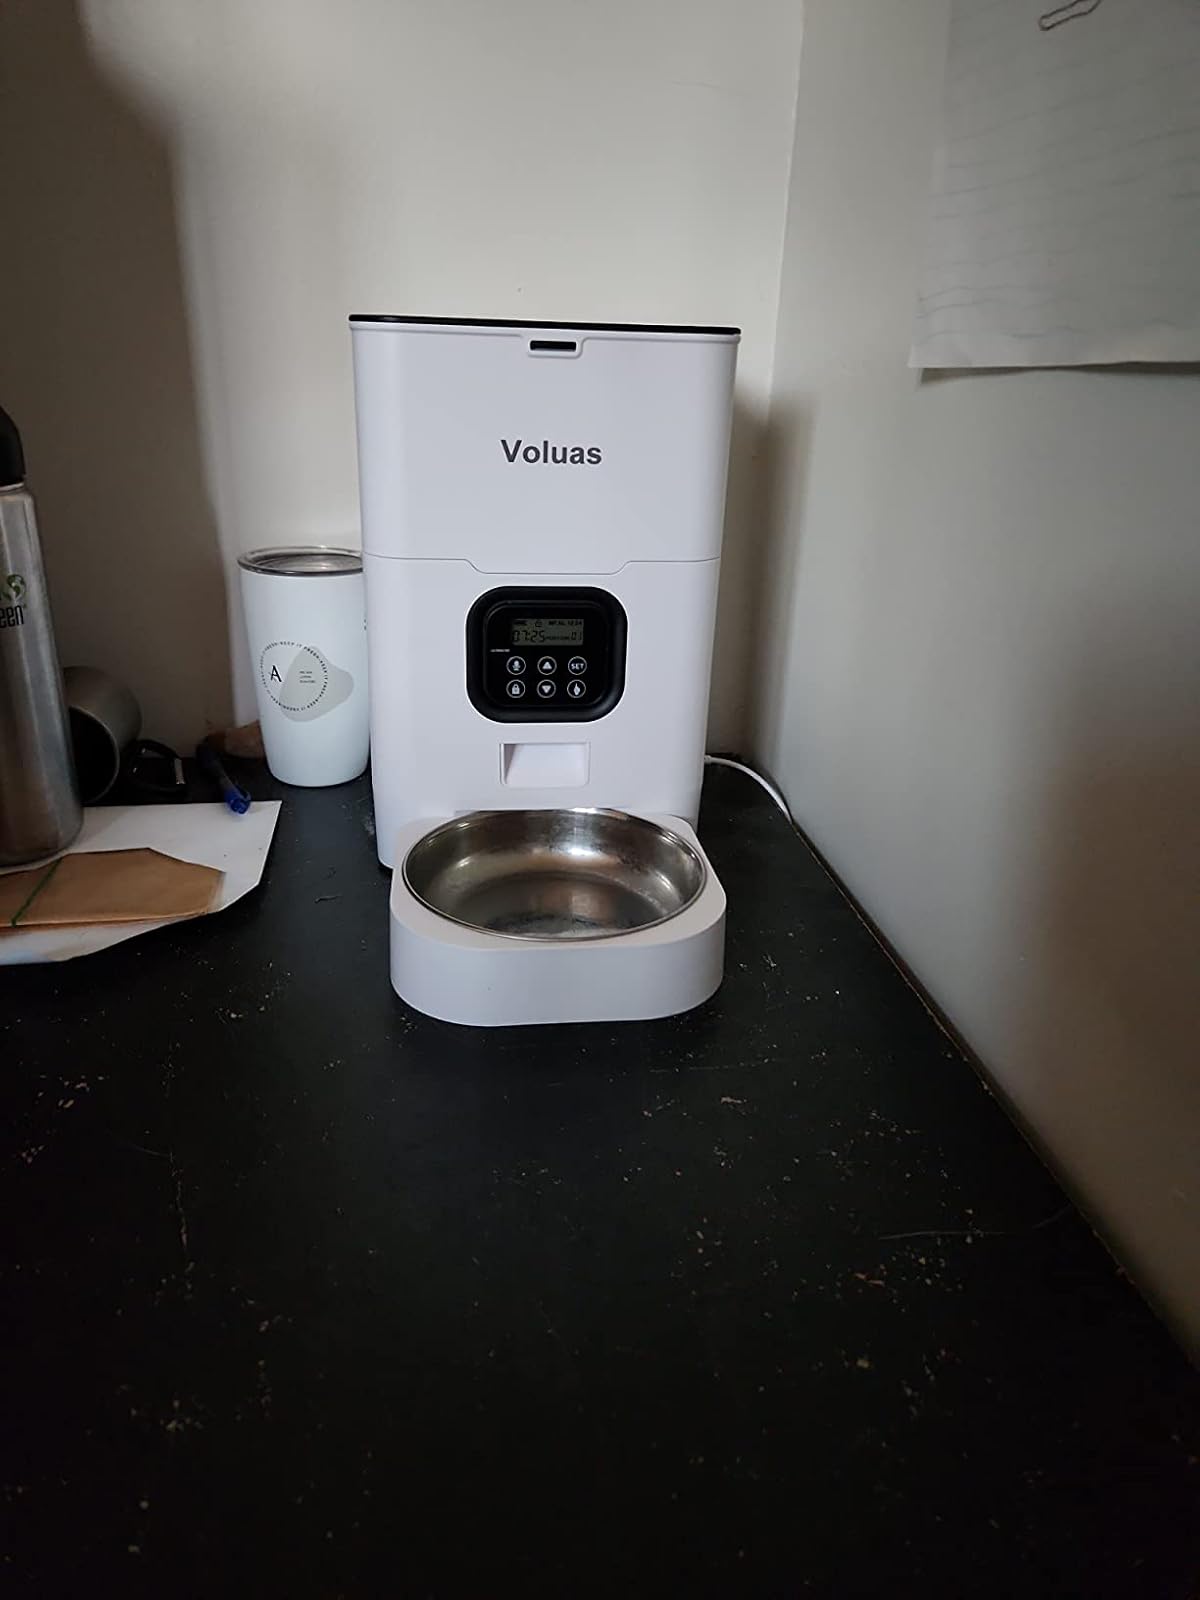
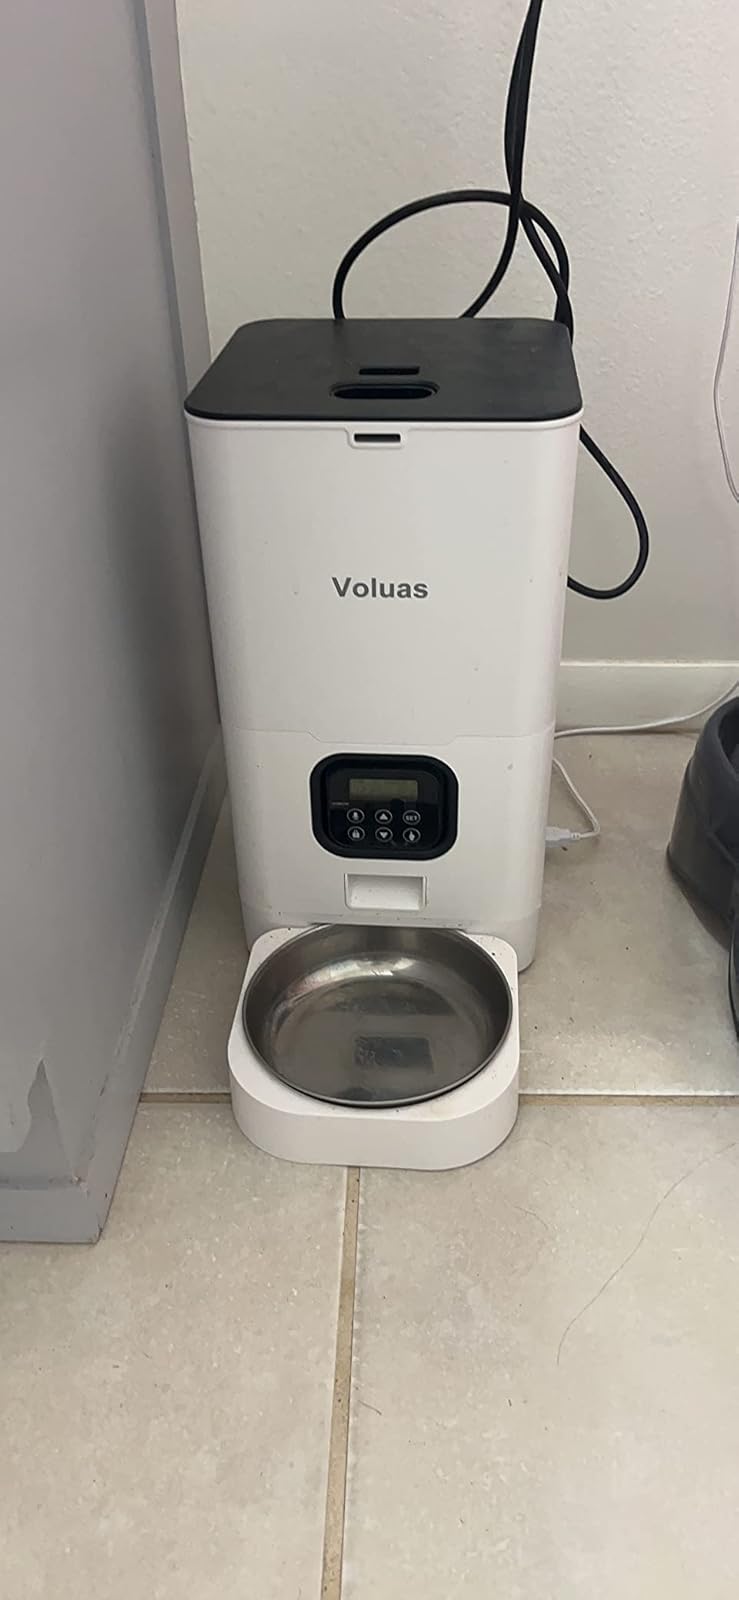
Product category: items_feeder
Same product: yes